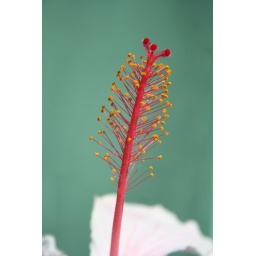
I loved the contrast of the red and yellow of this stamen against the teal of the house.